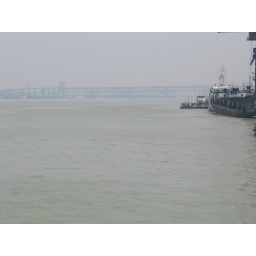
the bridge of yangzijiang river in nanjing